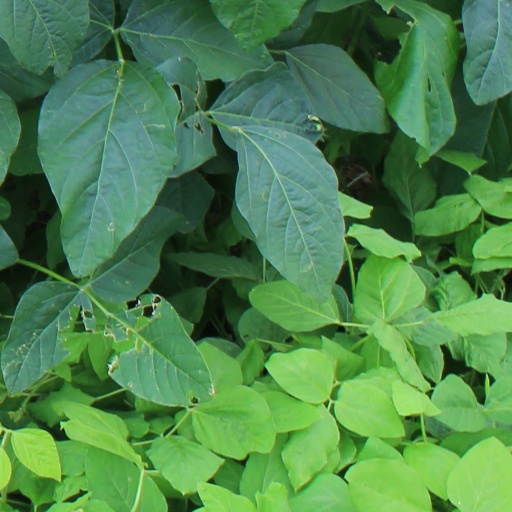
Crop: soybean